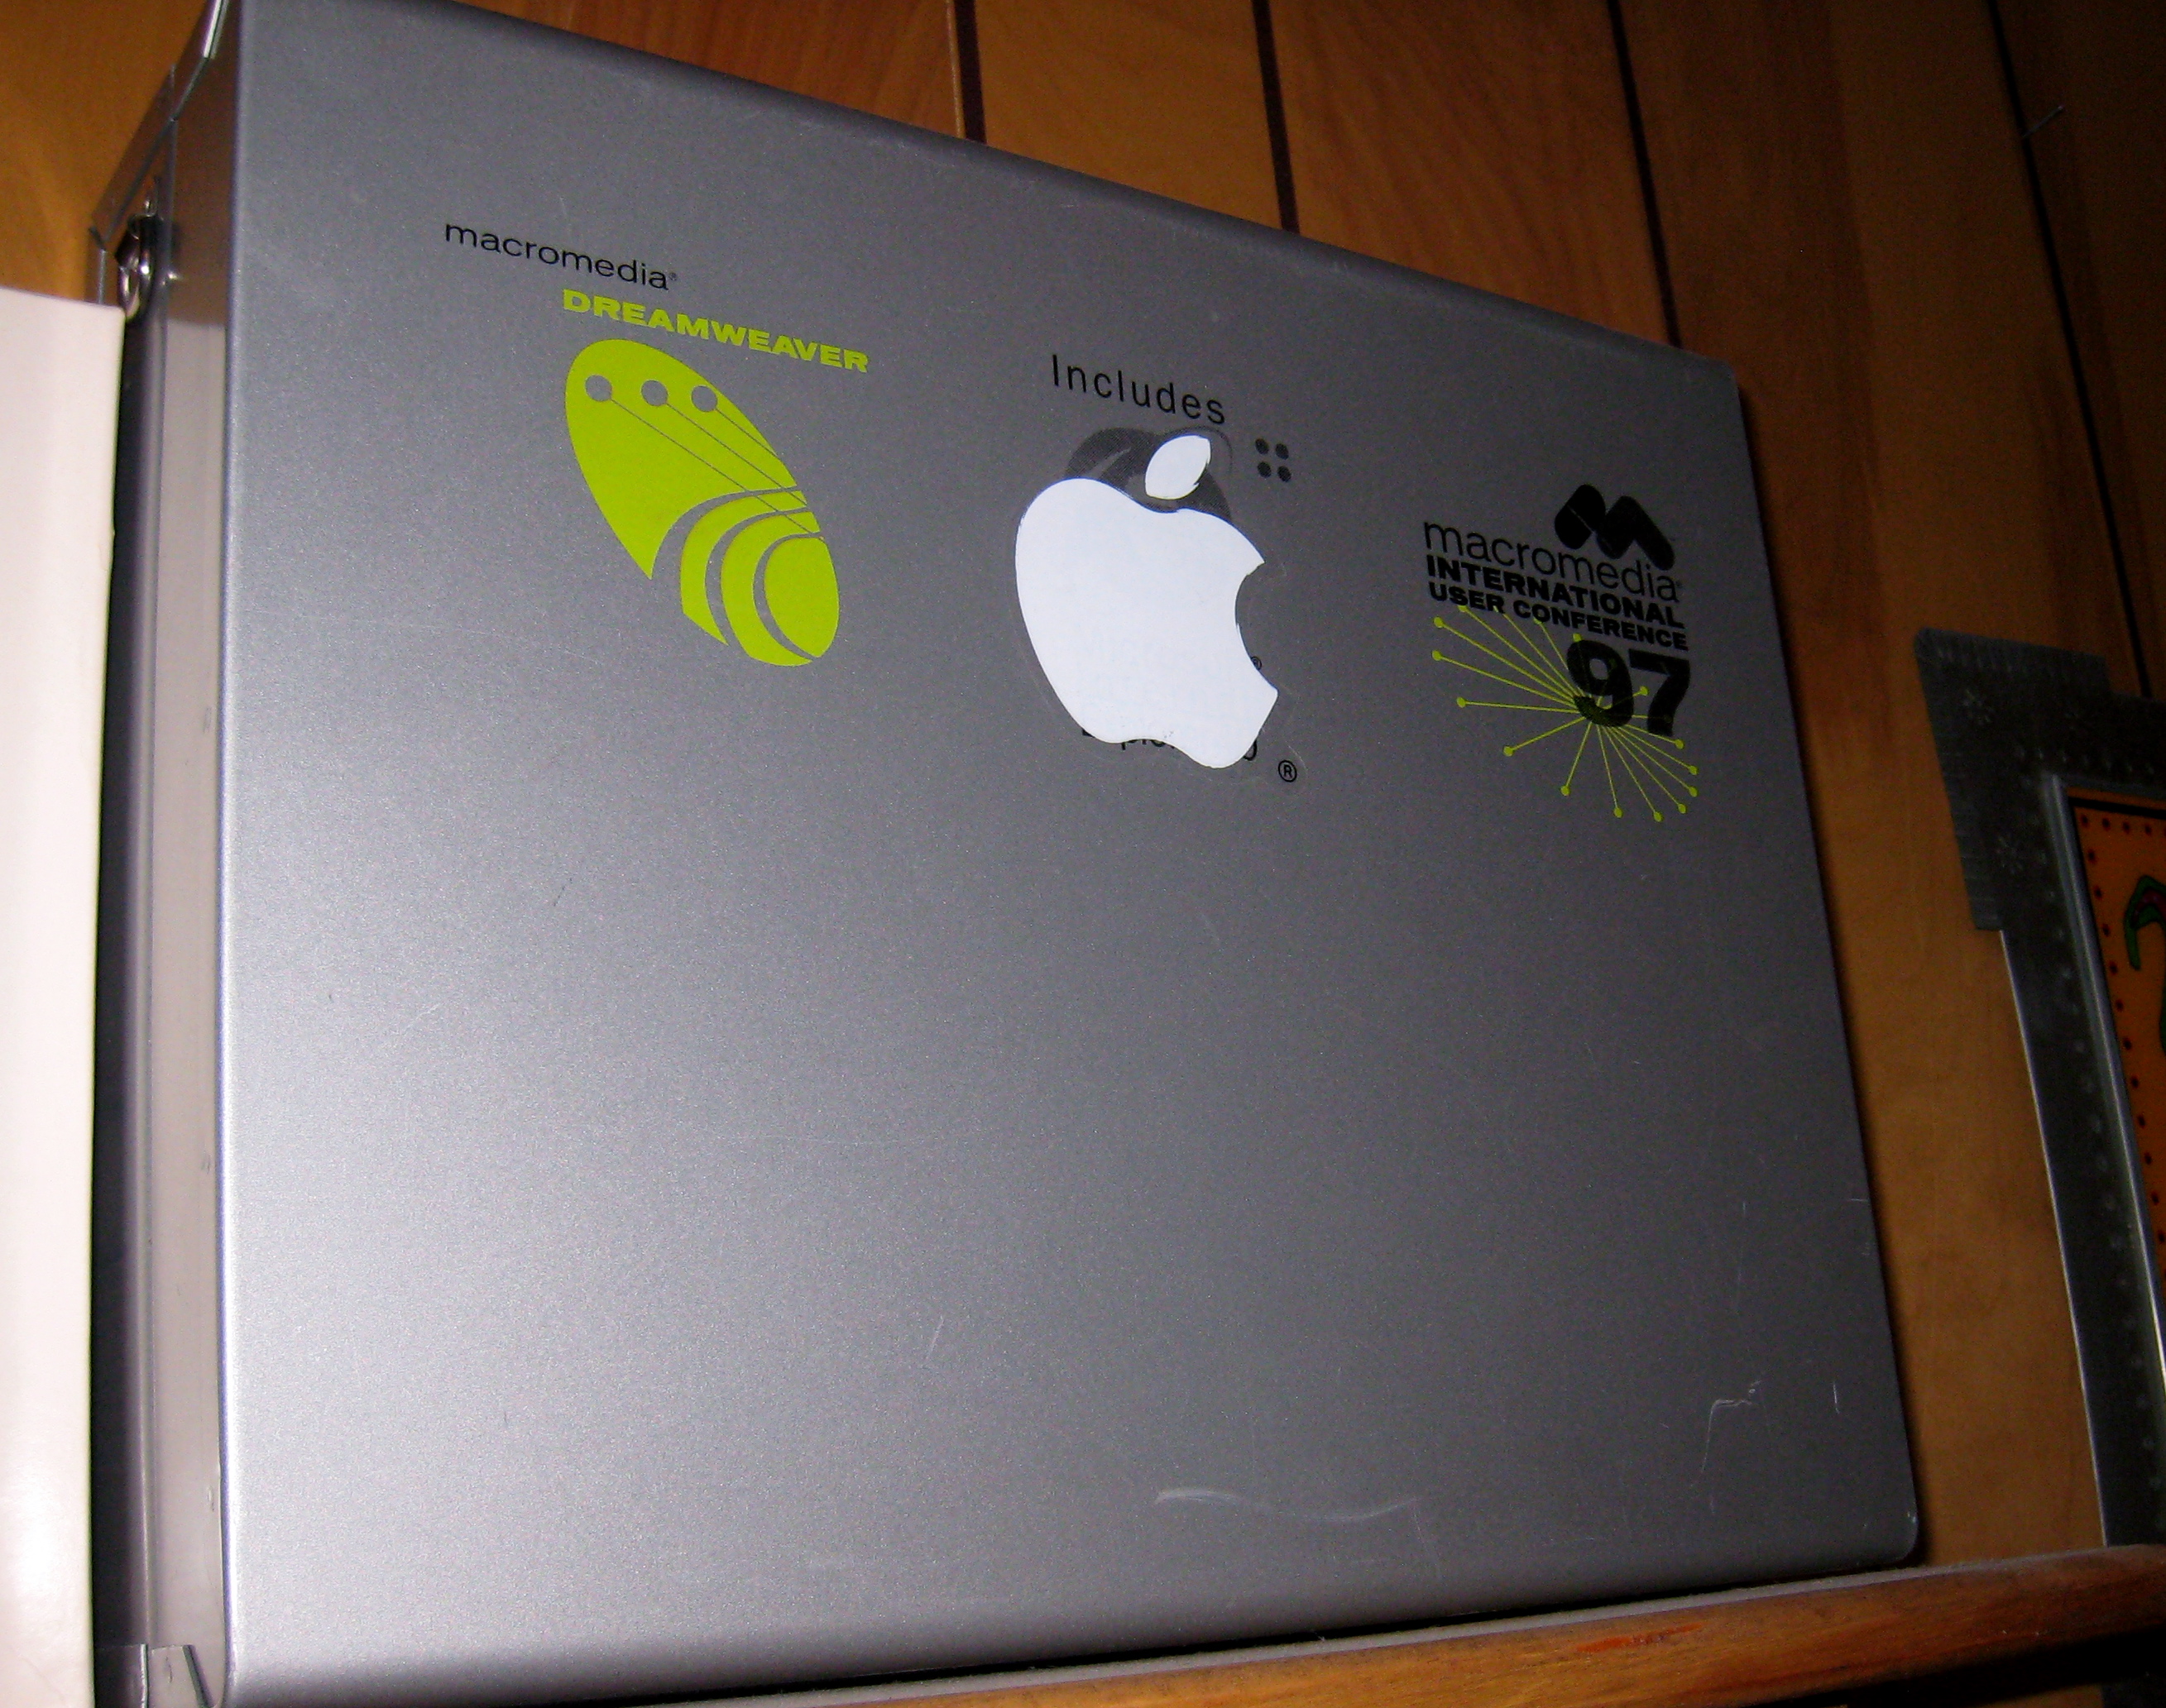
laptop, technology, gadget, multimedia, personal computer, computer monitor, electronic device, computer hardware, display device